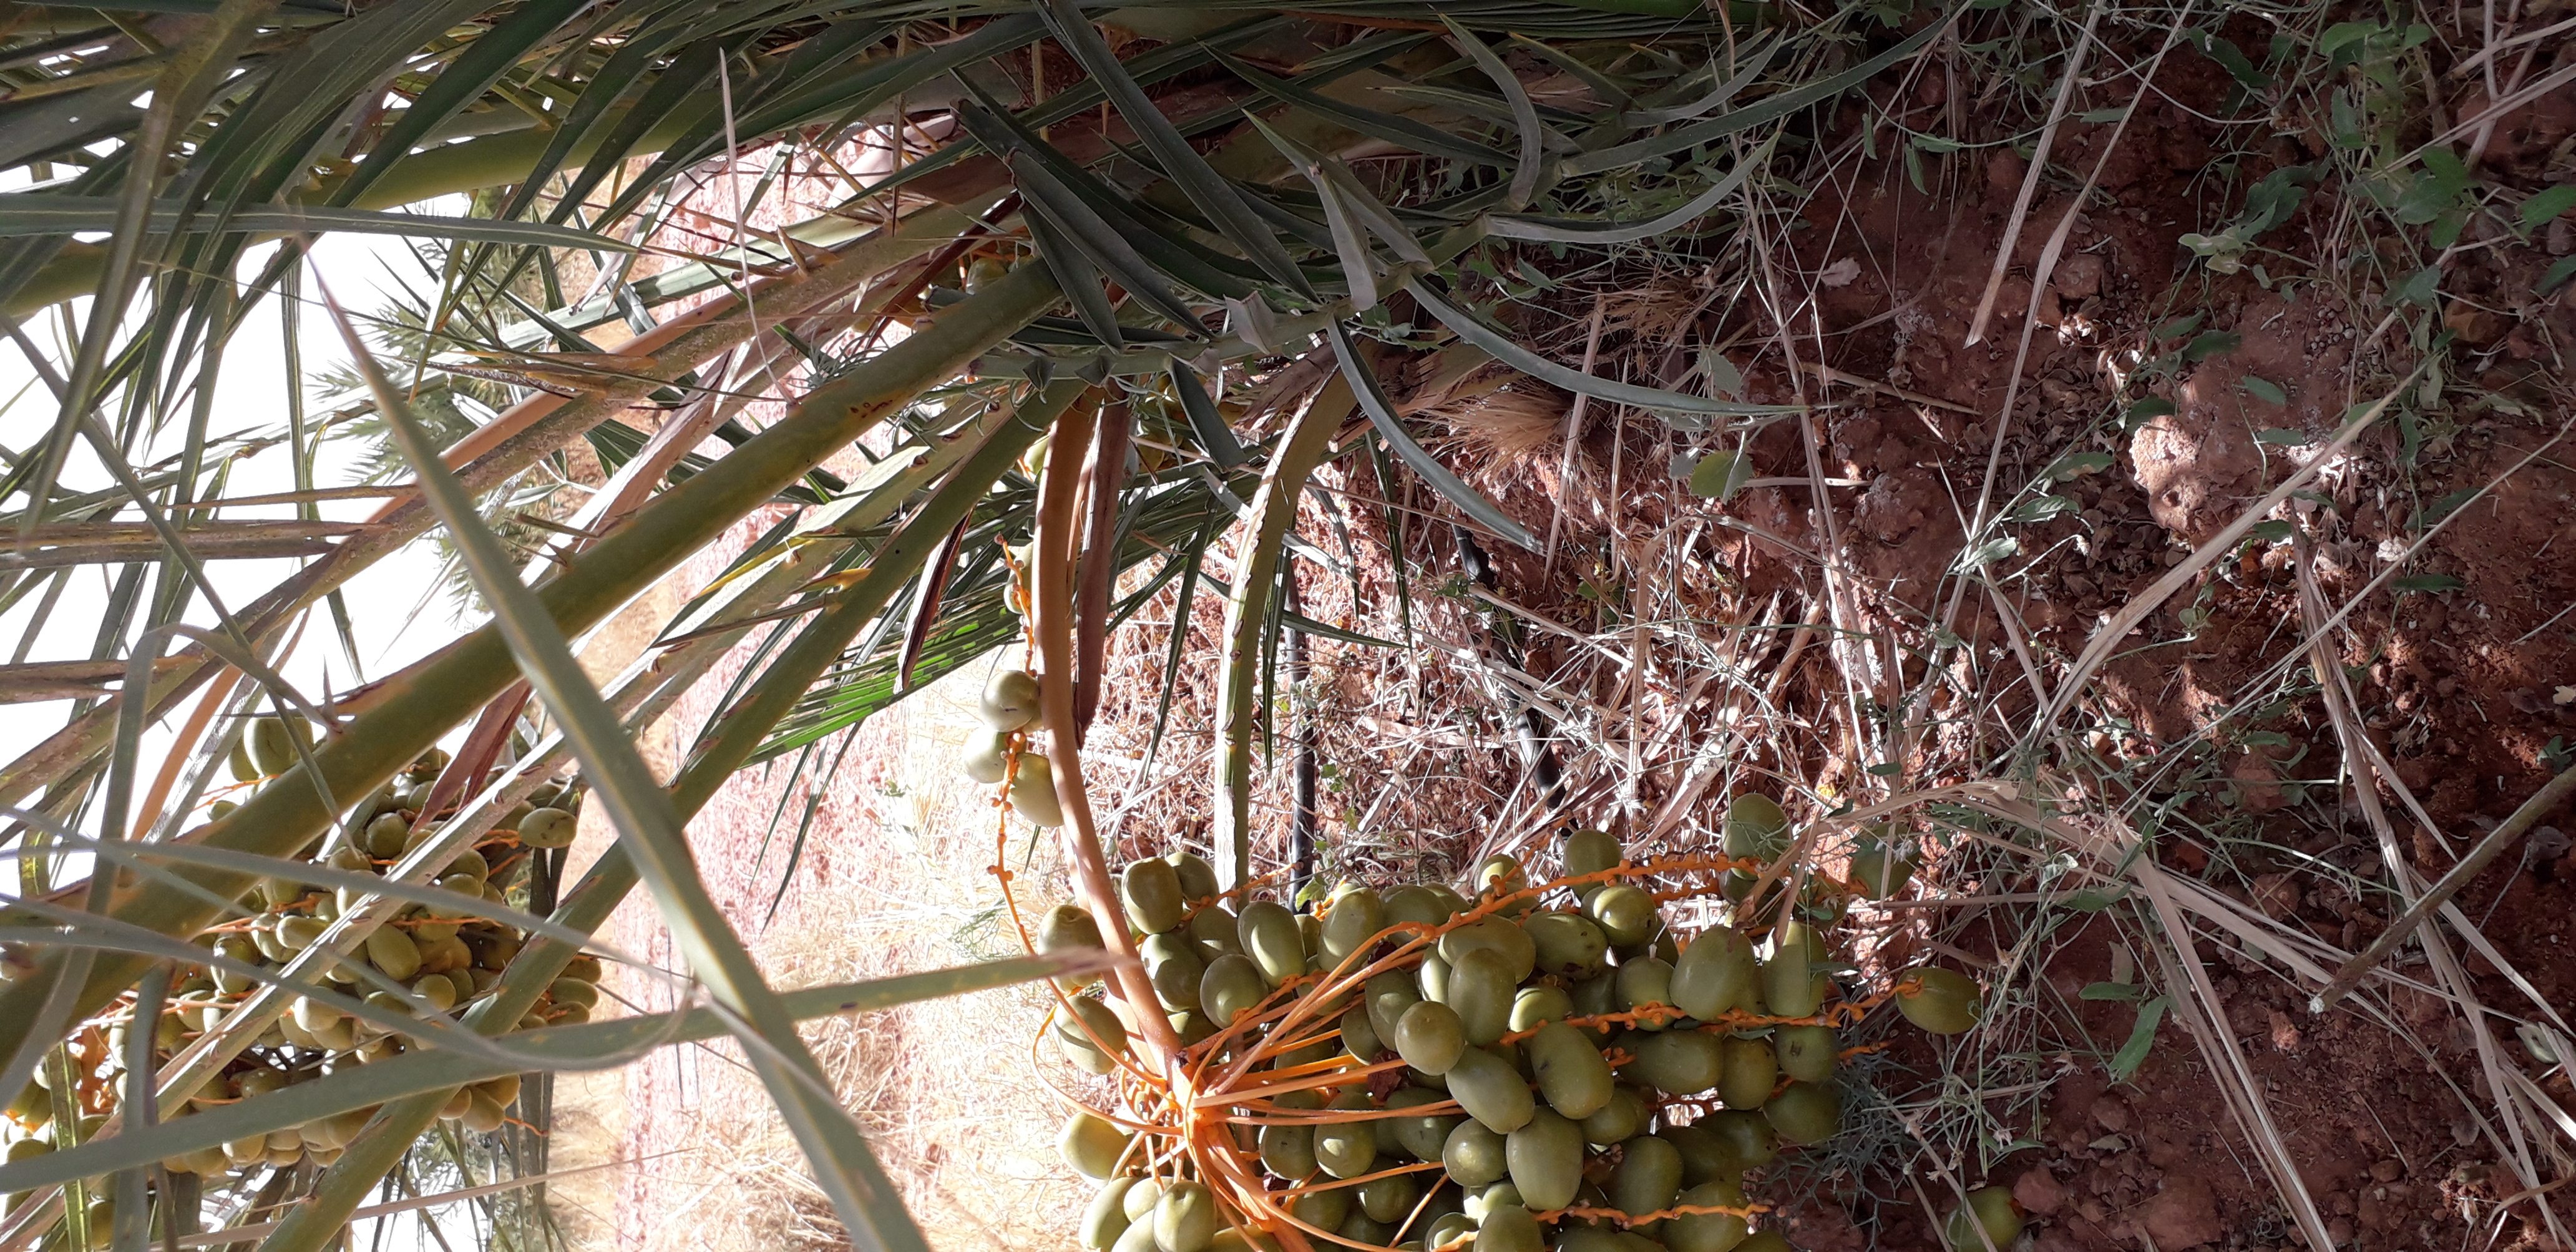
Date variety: Boufagous